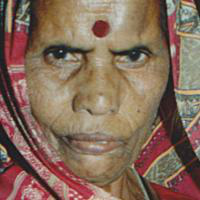
Age group: age 80 +